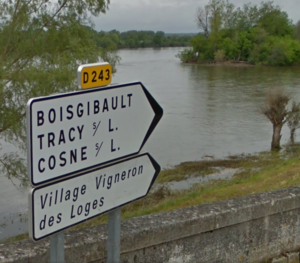
Boisgibault est un toponyme et un patronyme du haut Val de Loire.